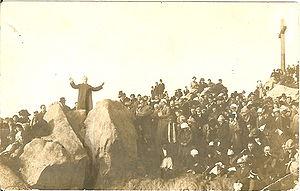
Henry van Dyke est un écrivain américain engagé dans l’Église presbytérienne qui fut ambassadeur des États-Unis aux Pays-Bas et au Luxembourg.